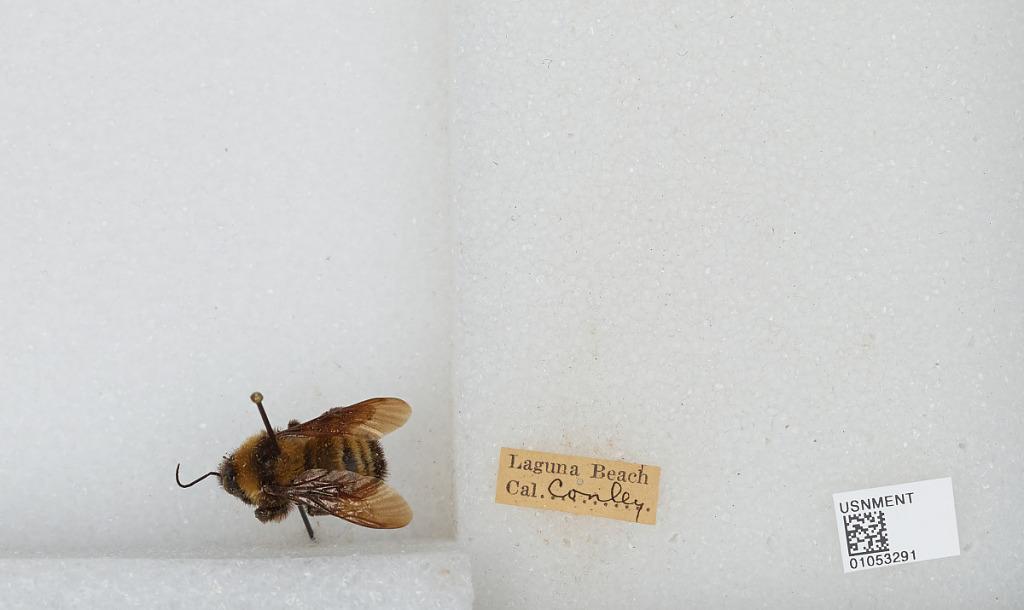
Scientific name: Bombus sp.
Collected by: Conley
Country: United States
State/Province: California
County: Orange
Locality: Laguna Beach
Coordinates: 33.5314, -117.769